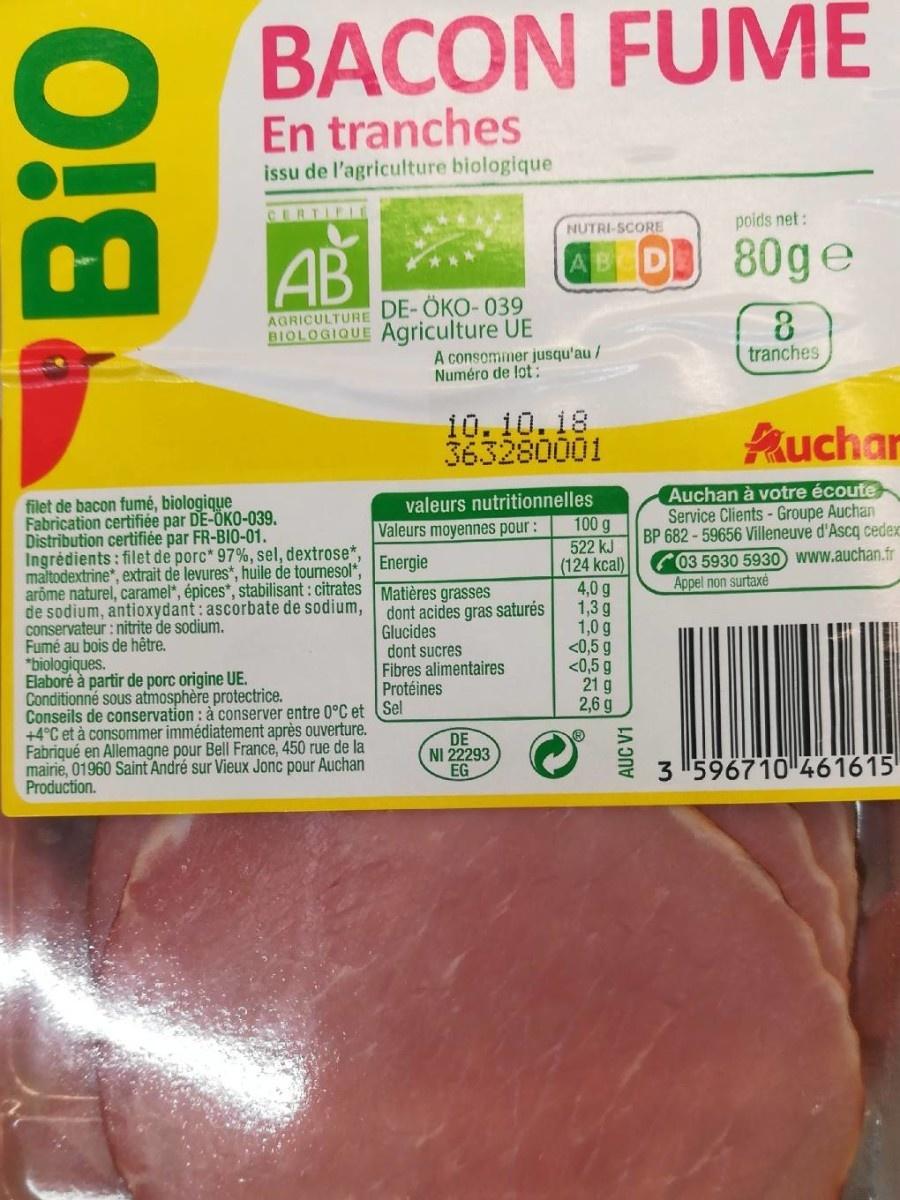
Nutri-Score label: nutriscore-d